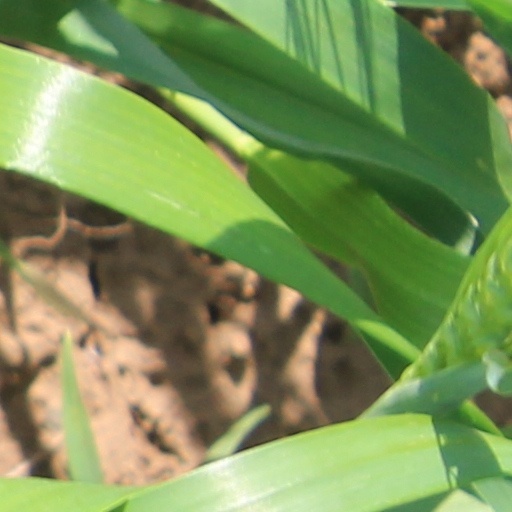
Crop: wheat